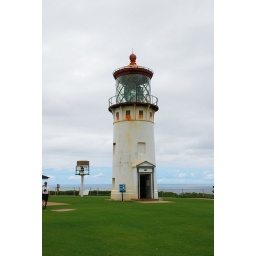
Kilauea Lighthouse. Kauai., May 28, 2009. This amazing lighthouse is standing above the towering cliffs along Kauai's north shore.